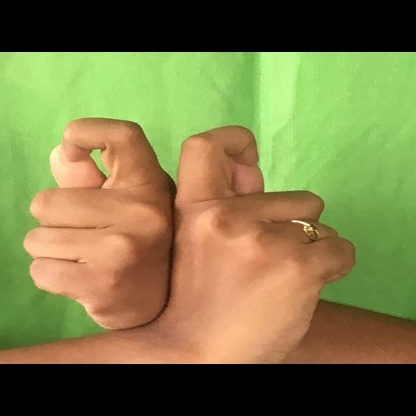
Mudra: Berunda